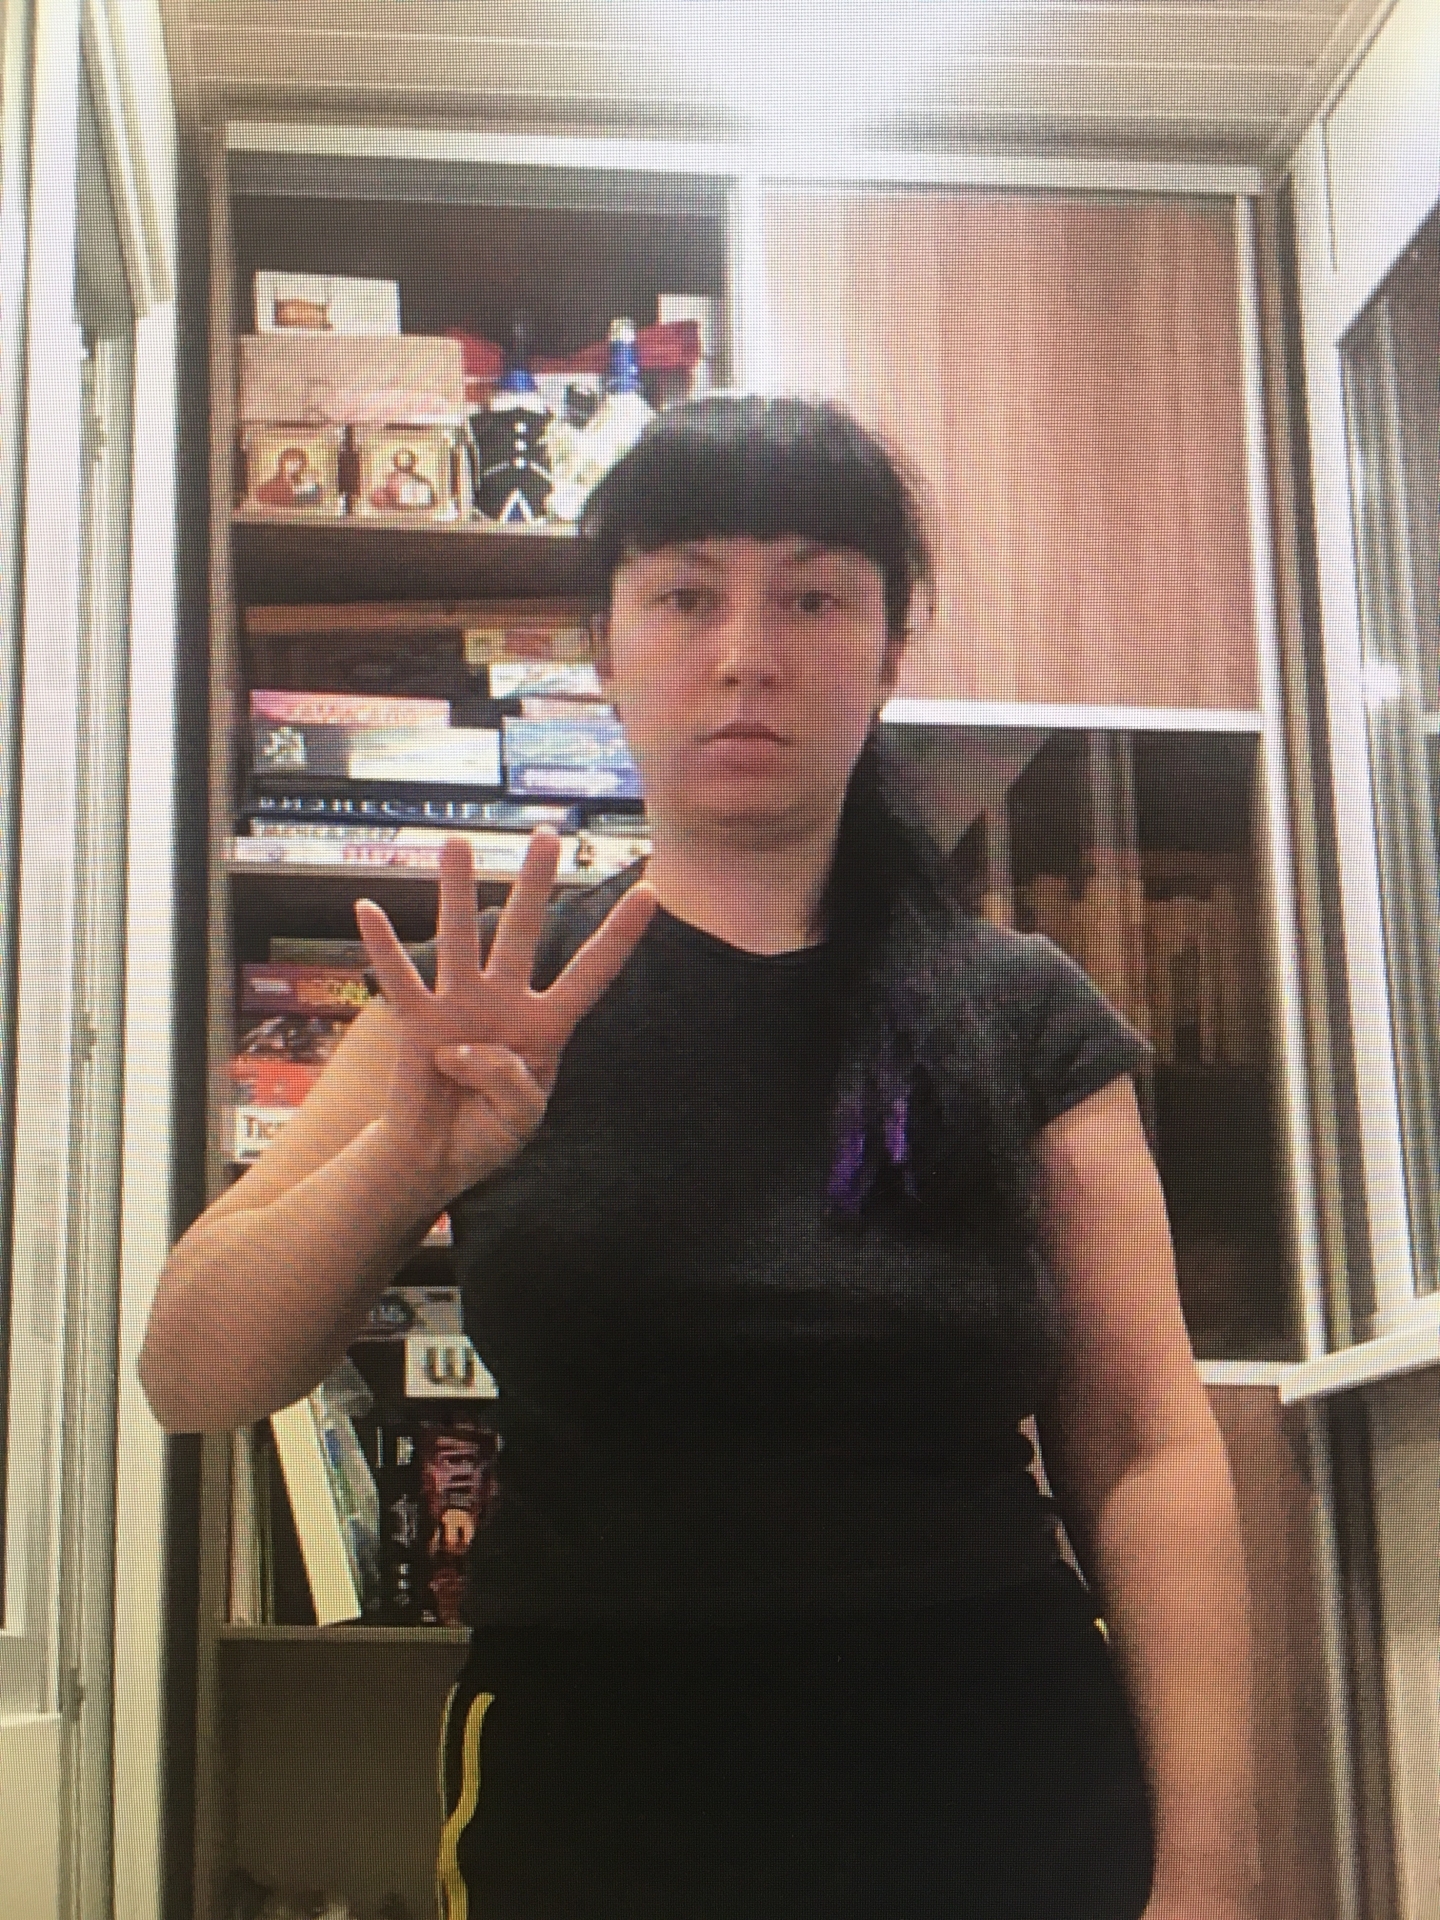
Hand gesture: four